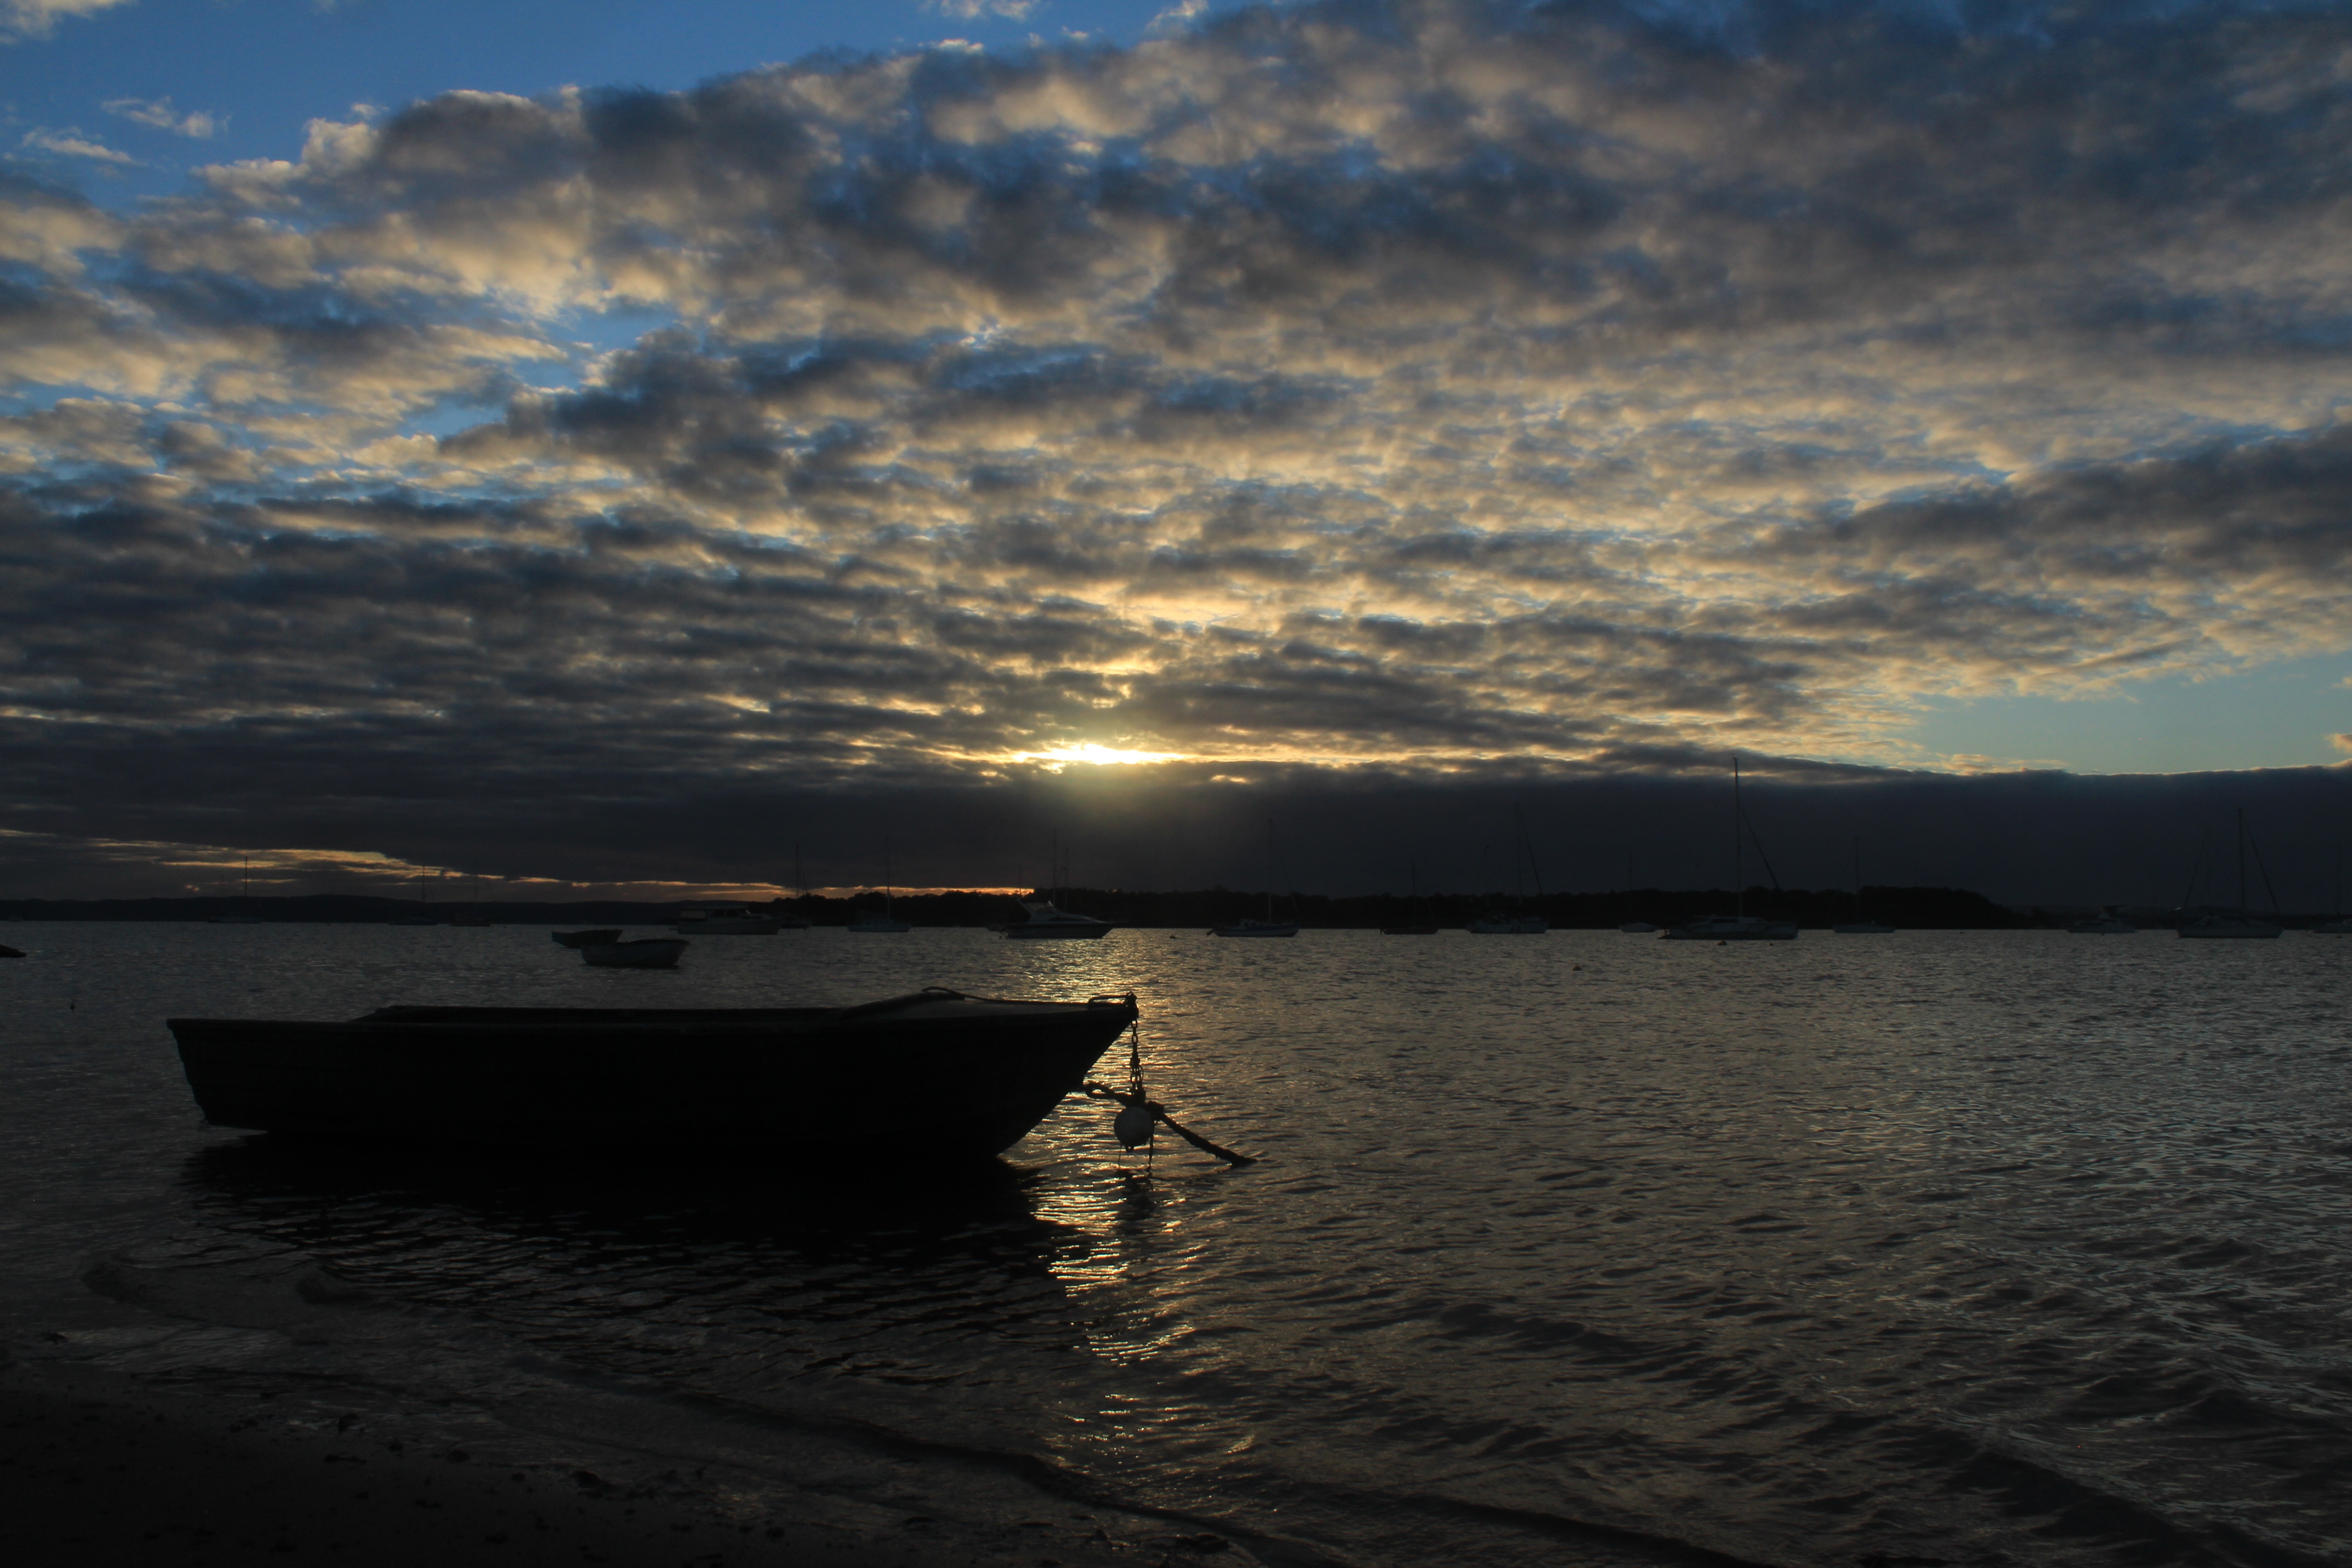
beach, sea, coast, water, outdoor, ocean, horizon, cloud, sky, sunrise, sunset, boat, sunlight, morning, shore, wave, lake, dawn, dusk, evening, reflection, vehicle, bay, body of water, clouds, loch, meteorological phenomenon